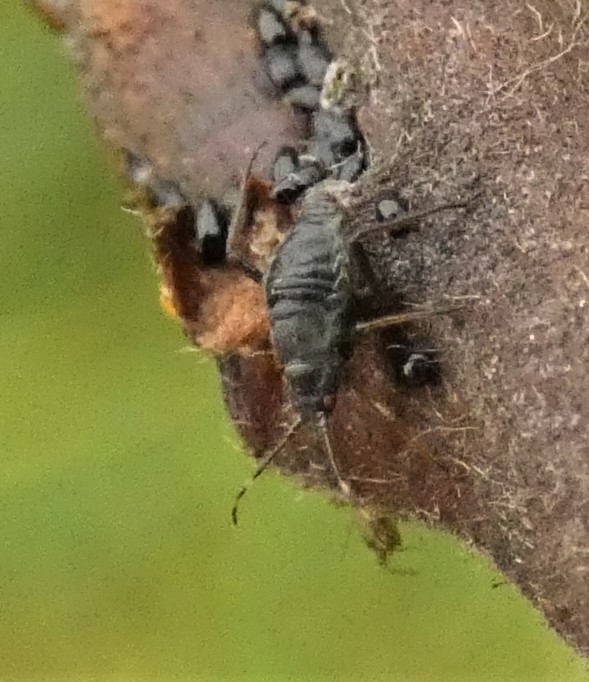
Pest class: bird_cherry_oat_aphid